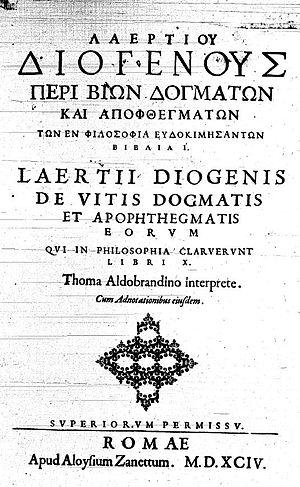
première page de l'édition de 1594 (texte grec et traduction latine)
Vies, doctrines et sentences des philosophes illustres est un ouvrage de Diogène Laërce et l'une des seules traces de nombreux philosophes grecs anciens.